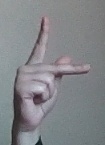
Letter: dha